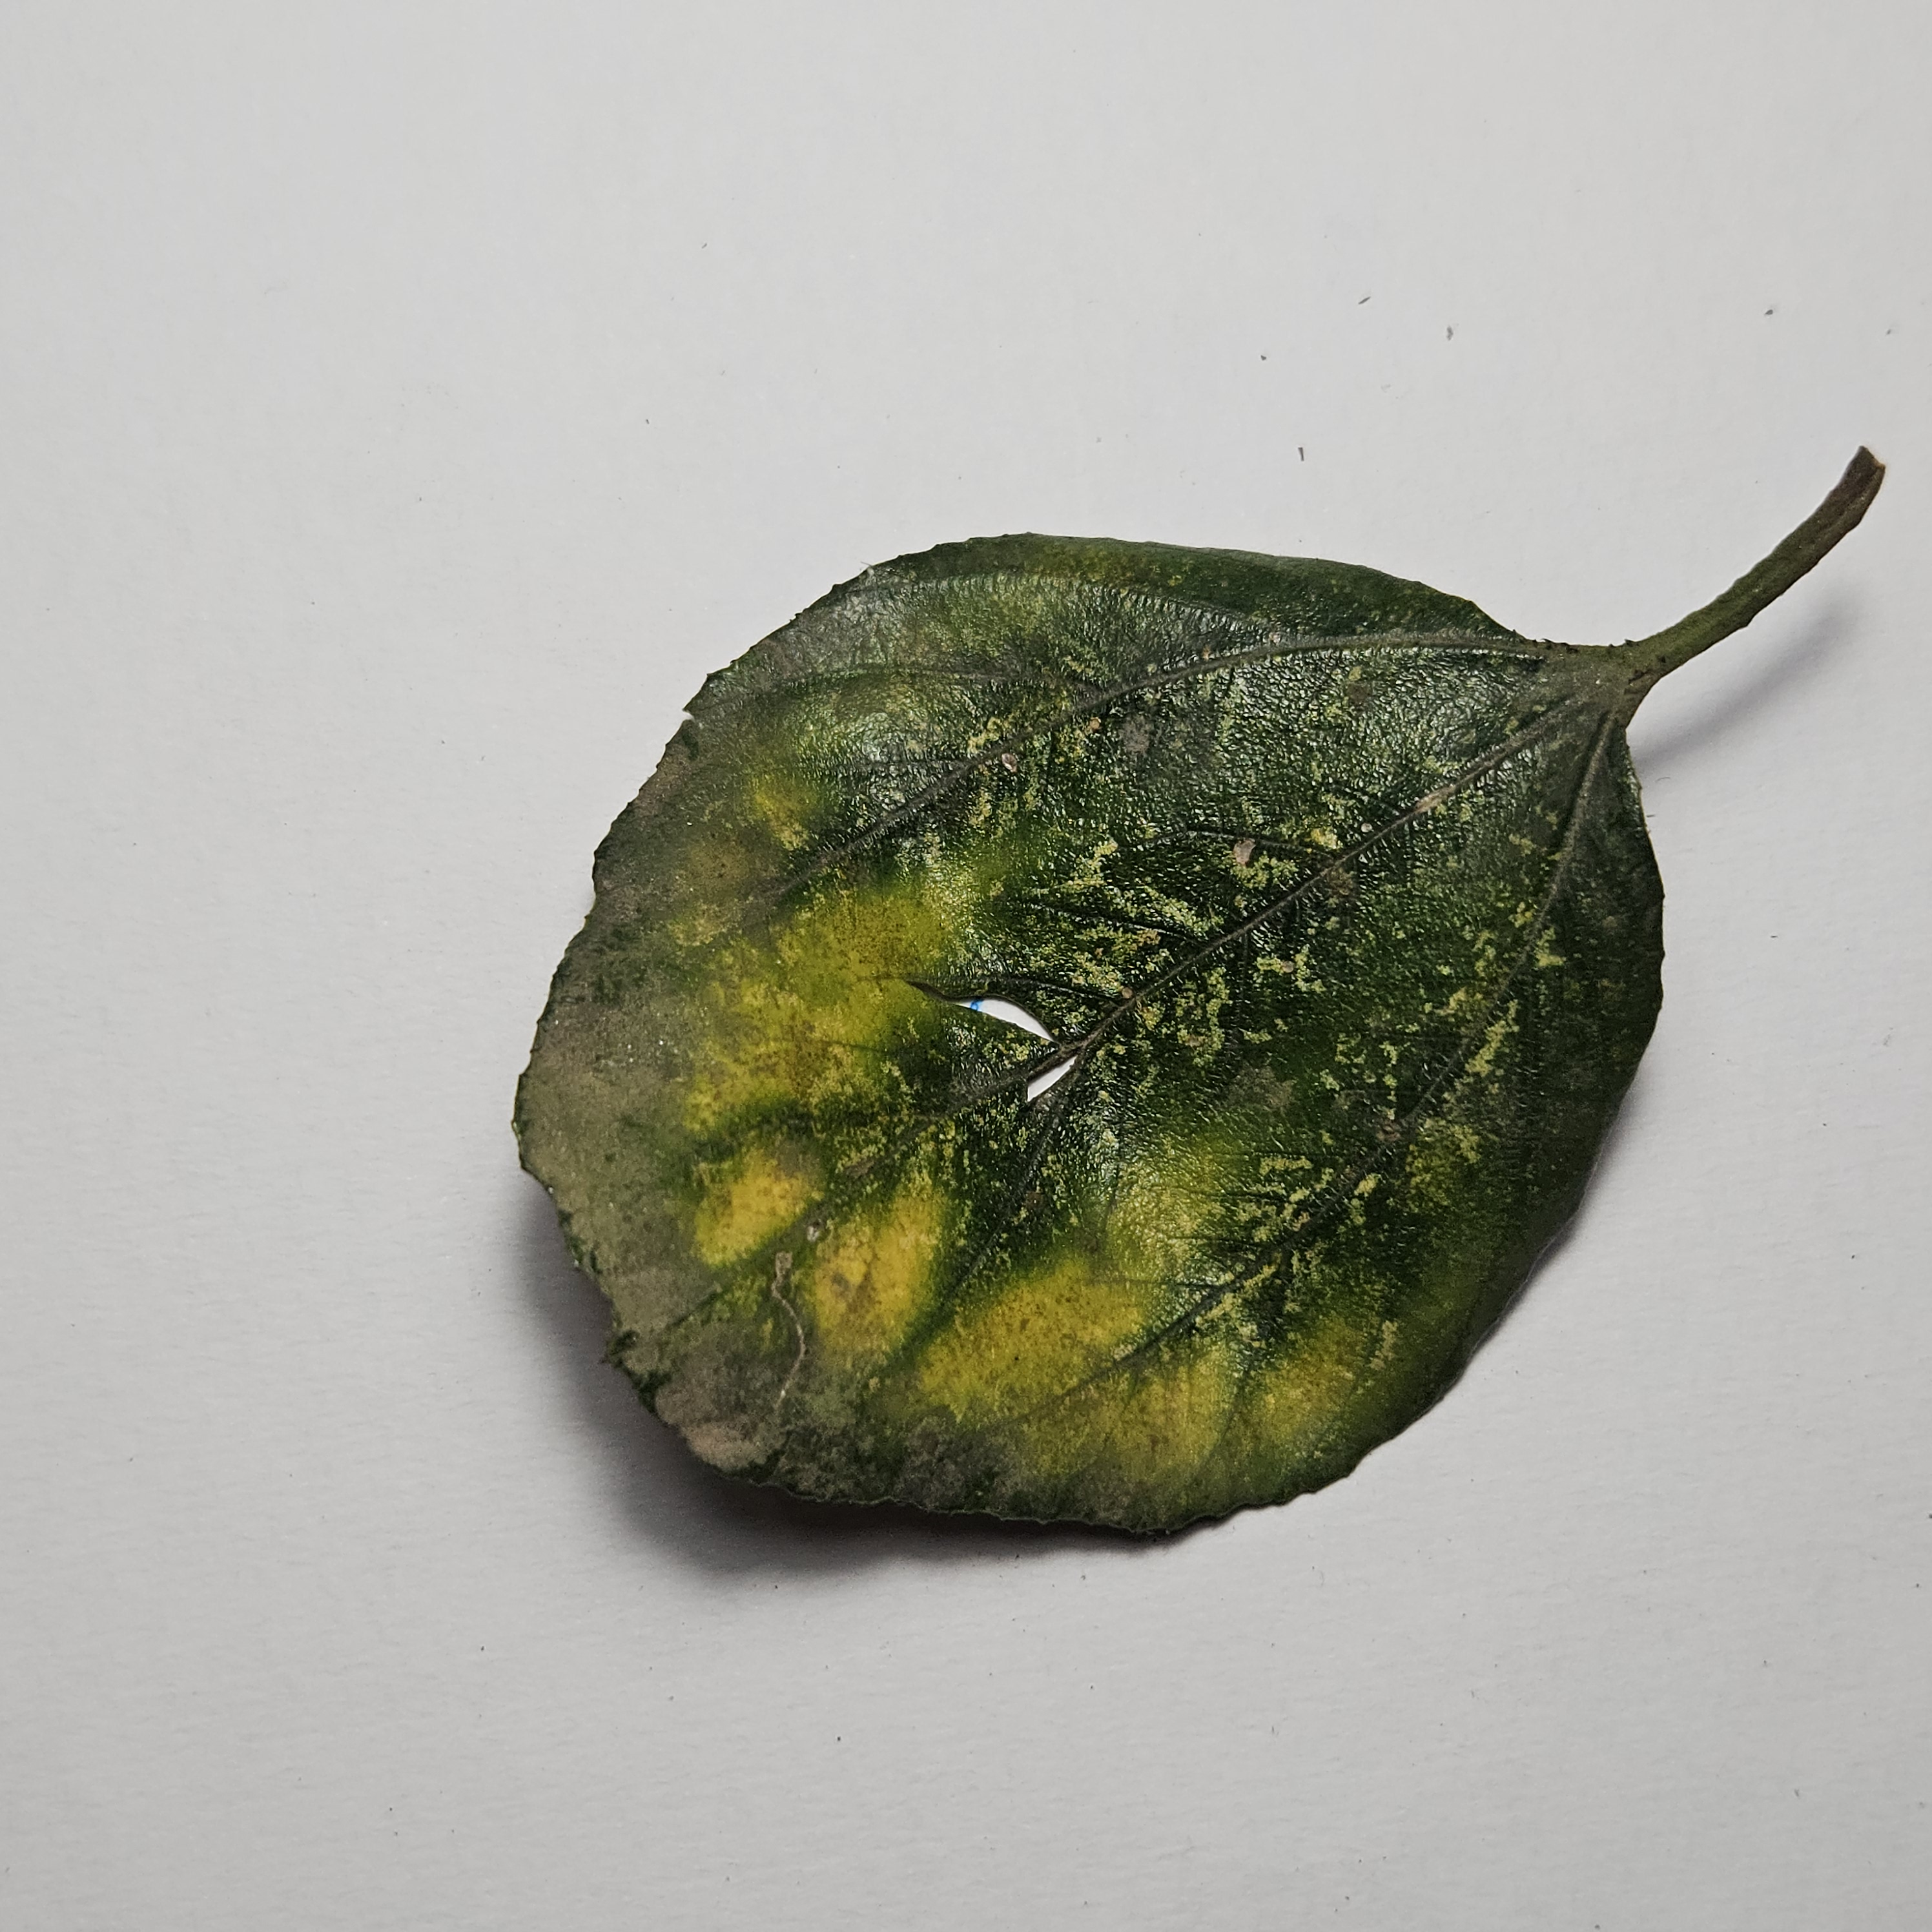
Label: Yellow